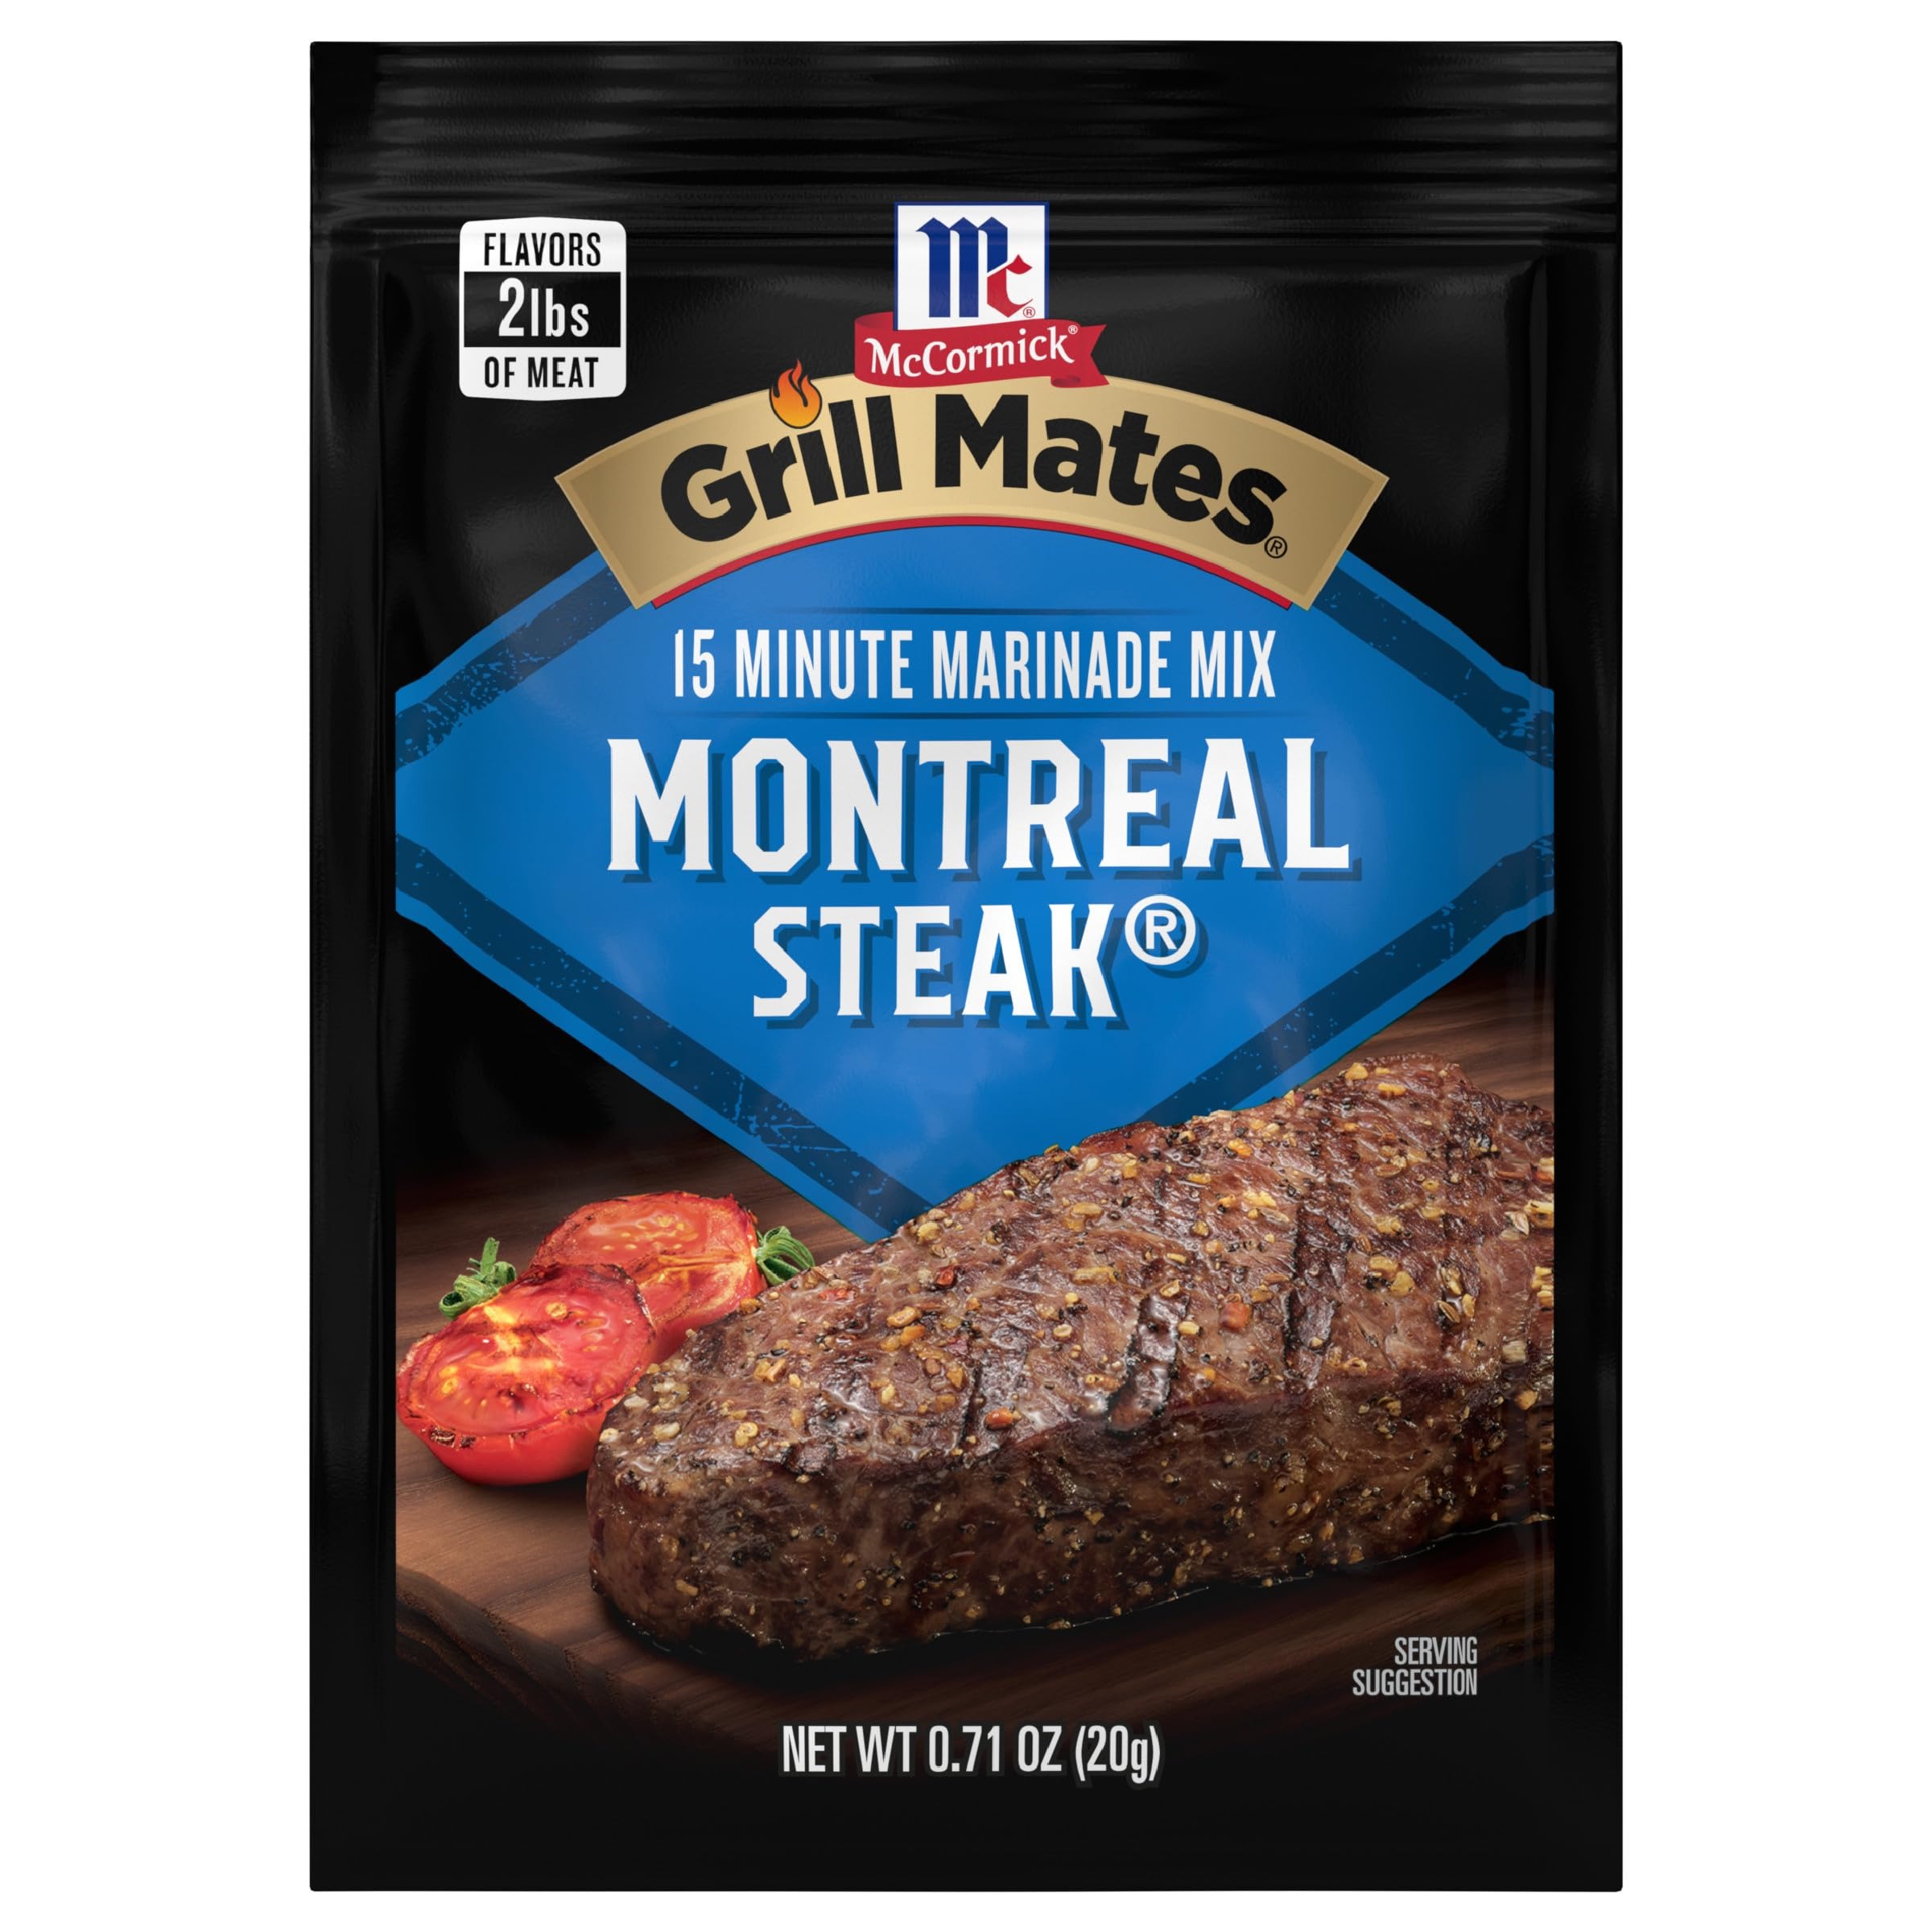
Item Name: McCormick Grill Mates Montreal Steak Marinade Mix, 0.71 oz
Bullet Point 1: Marinade seasoning features a blend of coarsely ground pepper and garlic
Bullet Point 2: America’s #1 grilling seasoning, made with McCormick spices
Bullet Point 3: No MSG added, no artificial flavors
Bullet Point 4: Adds quick, bold flavor to beef and pork
Bullet Point 5: PREP TIP: Just add Marinade Mix to 1/4 cup water and 2 tbsp of red wine or white vinegar. For optimal flavor, massage in marinade and let sit
Bullet Point 6: Made with 16 Mesh Black Pepper
Value: 0.71
Unit: Ounce

Price: 1.36